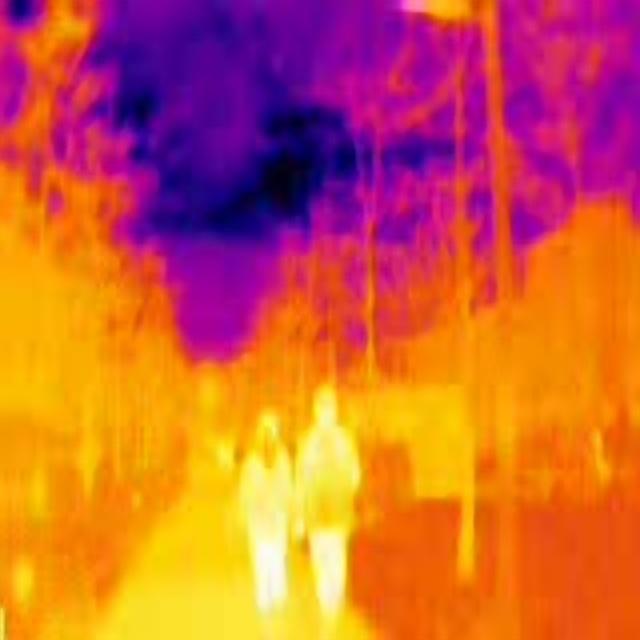
Detected objects:
label: person
label: person